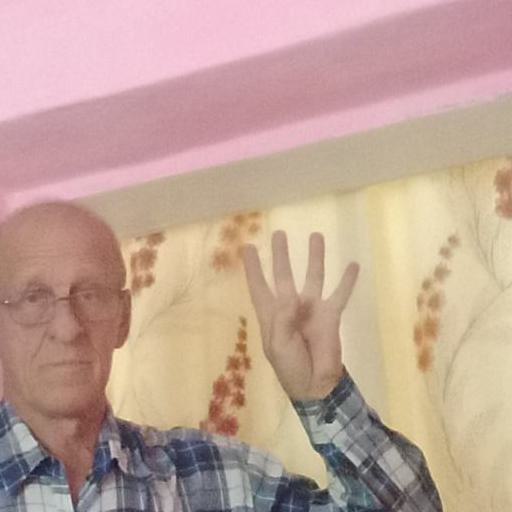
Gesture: four